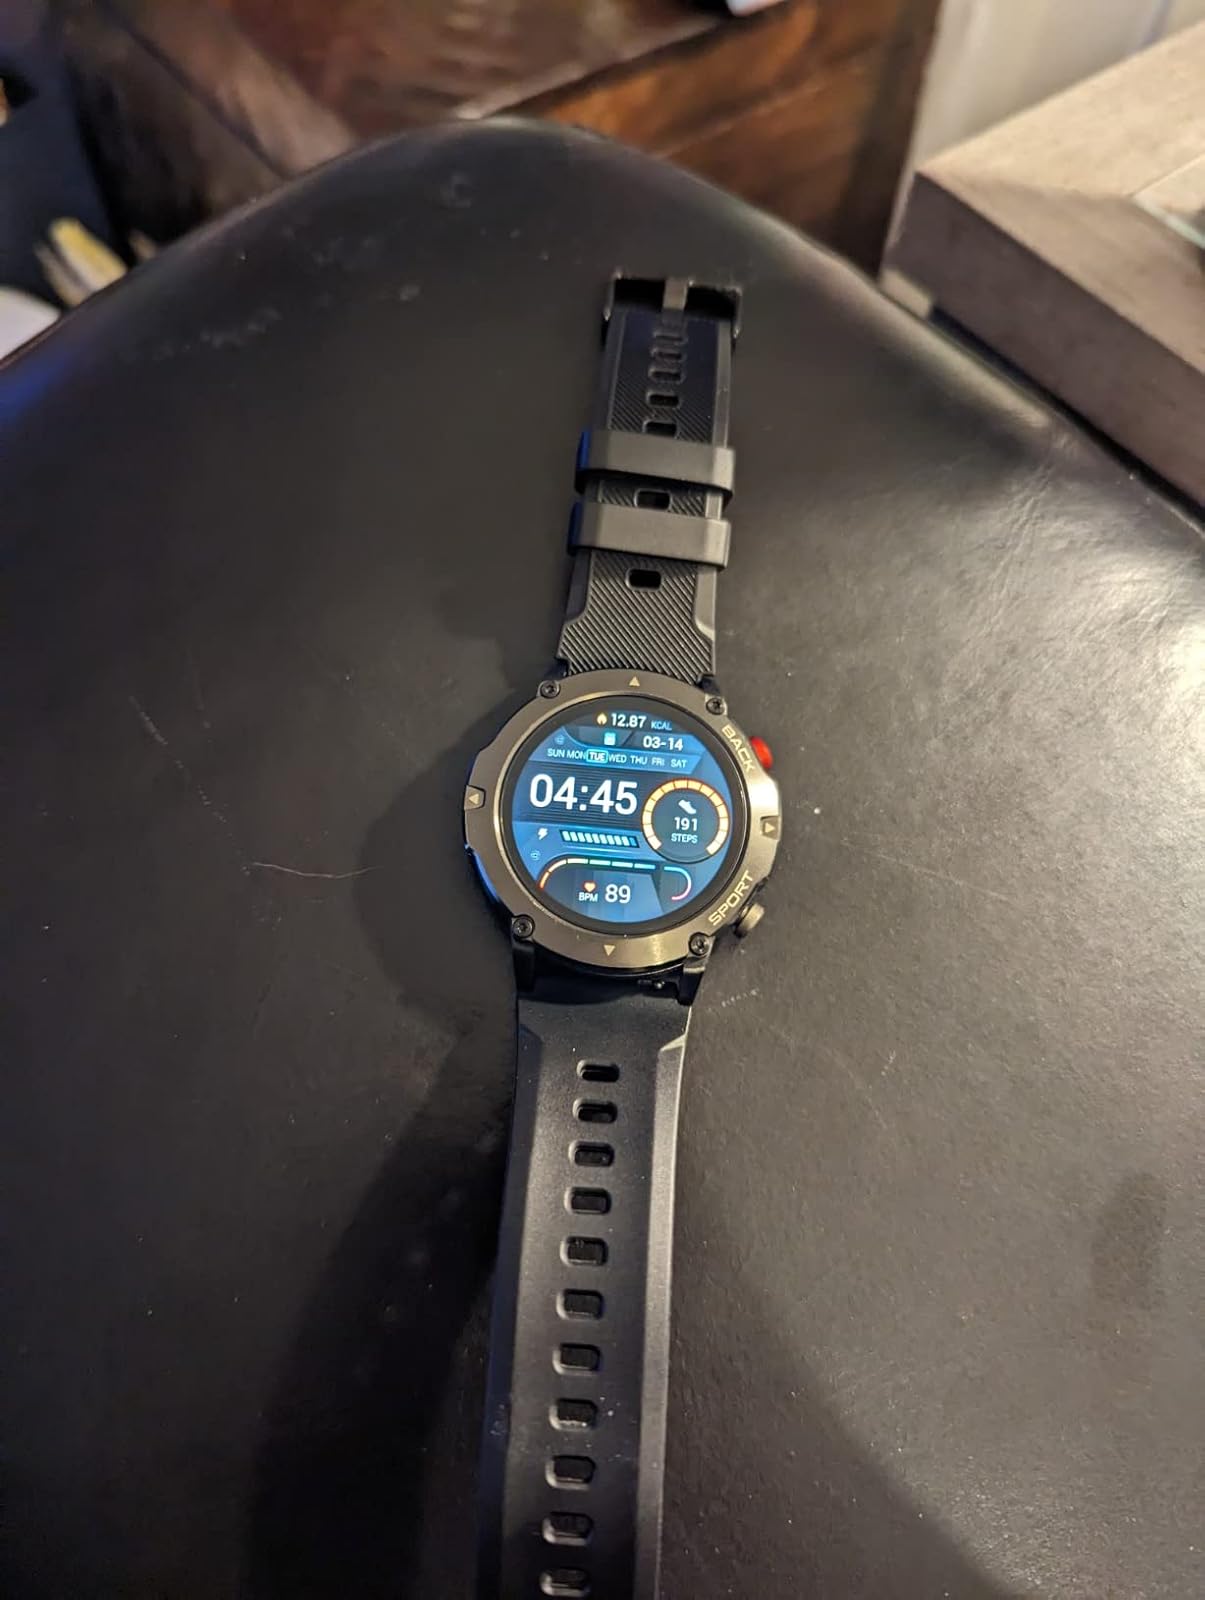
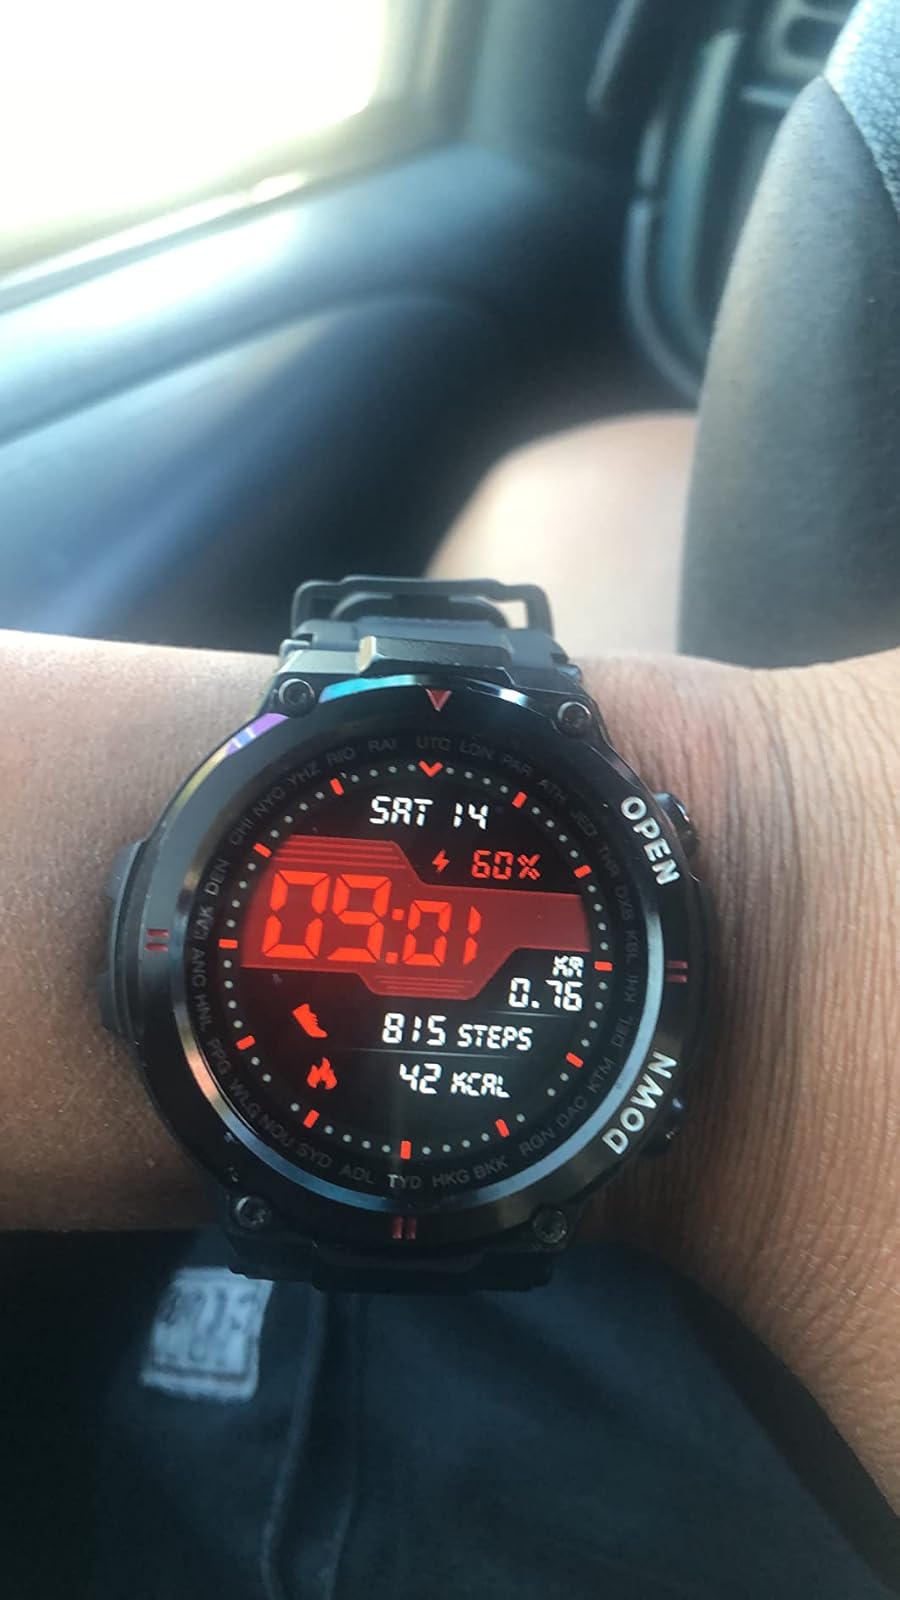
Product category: smartwatch
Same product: no